Kumanomae Station

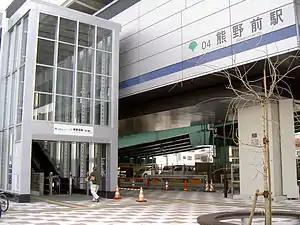
Kumanomae station

is a railway station in Arakawa, Tokyo, Japan, operated by Tokyo Metropolitan Bureau of Transportation (Toei).